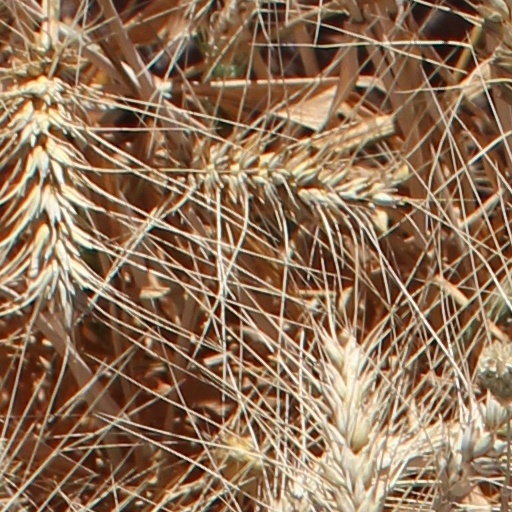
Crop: wheat